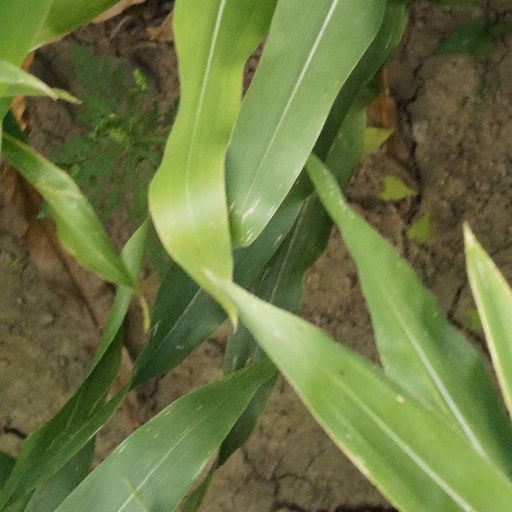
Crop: maize; corn